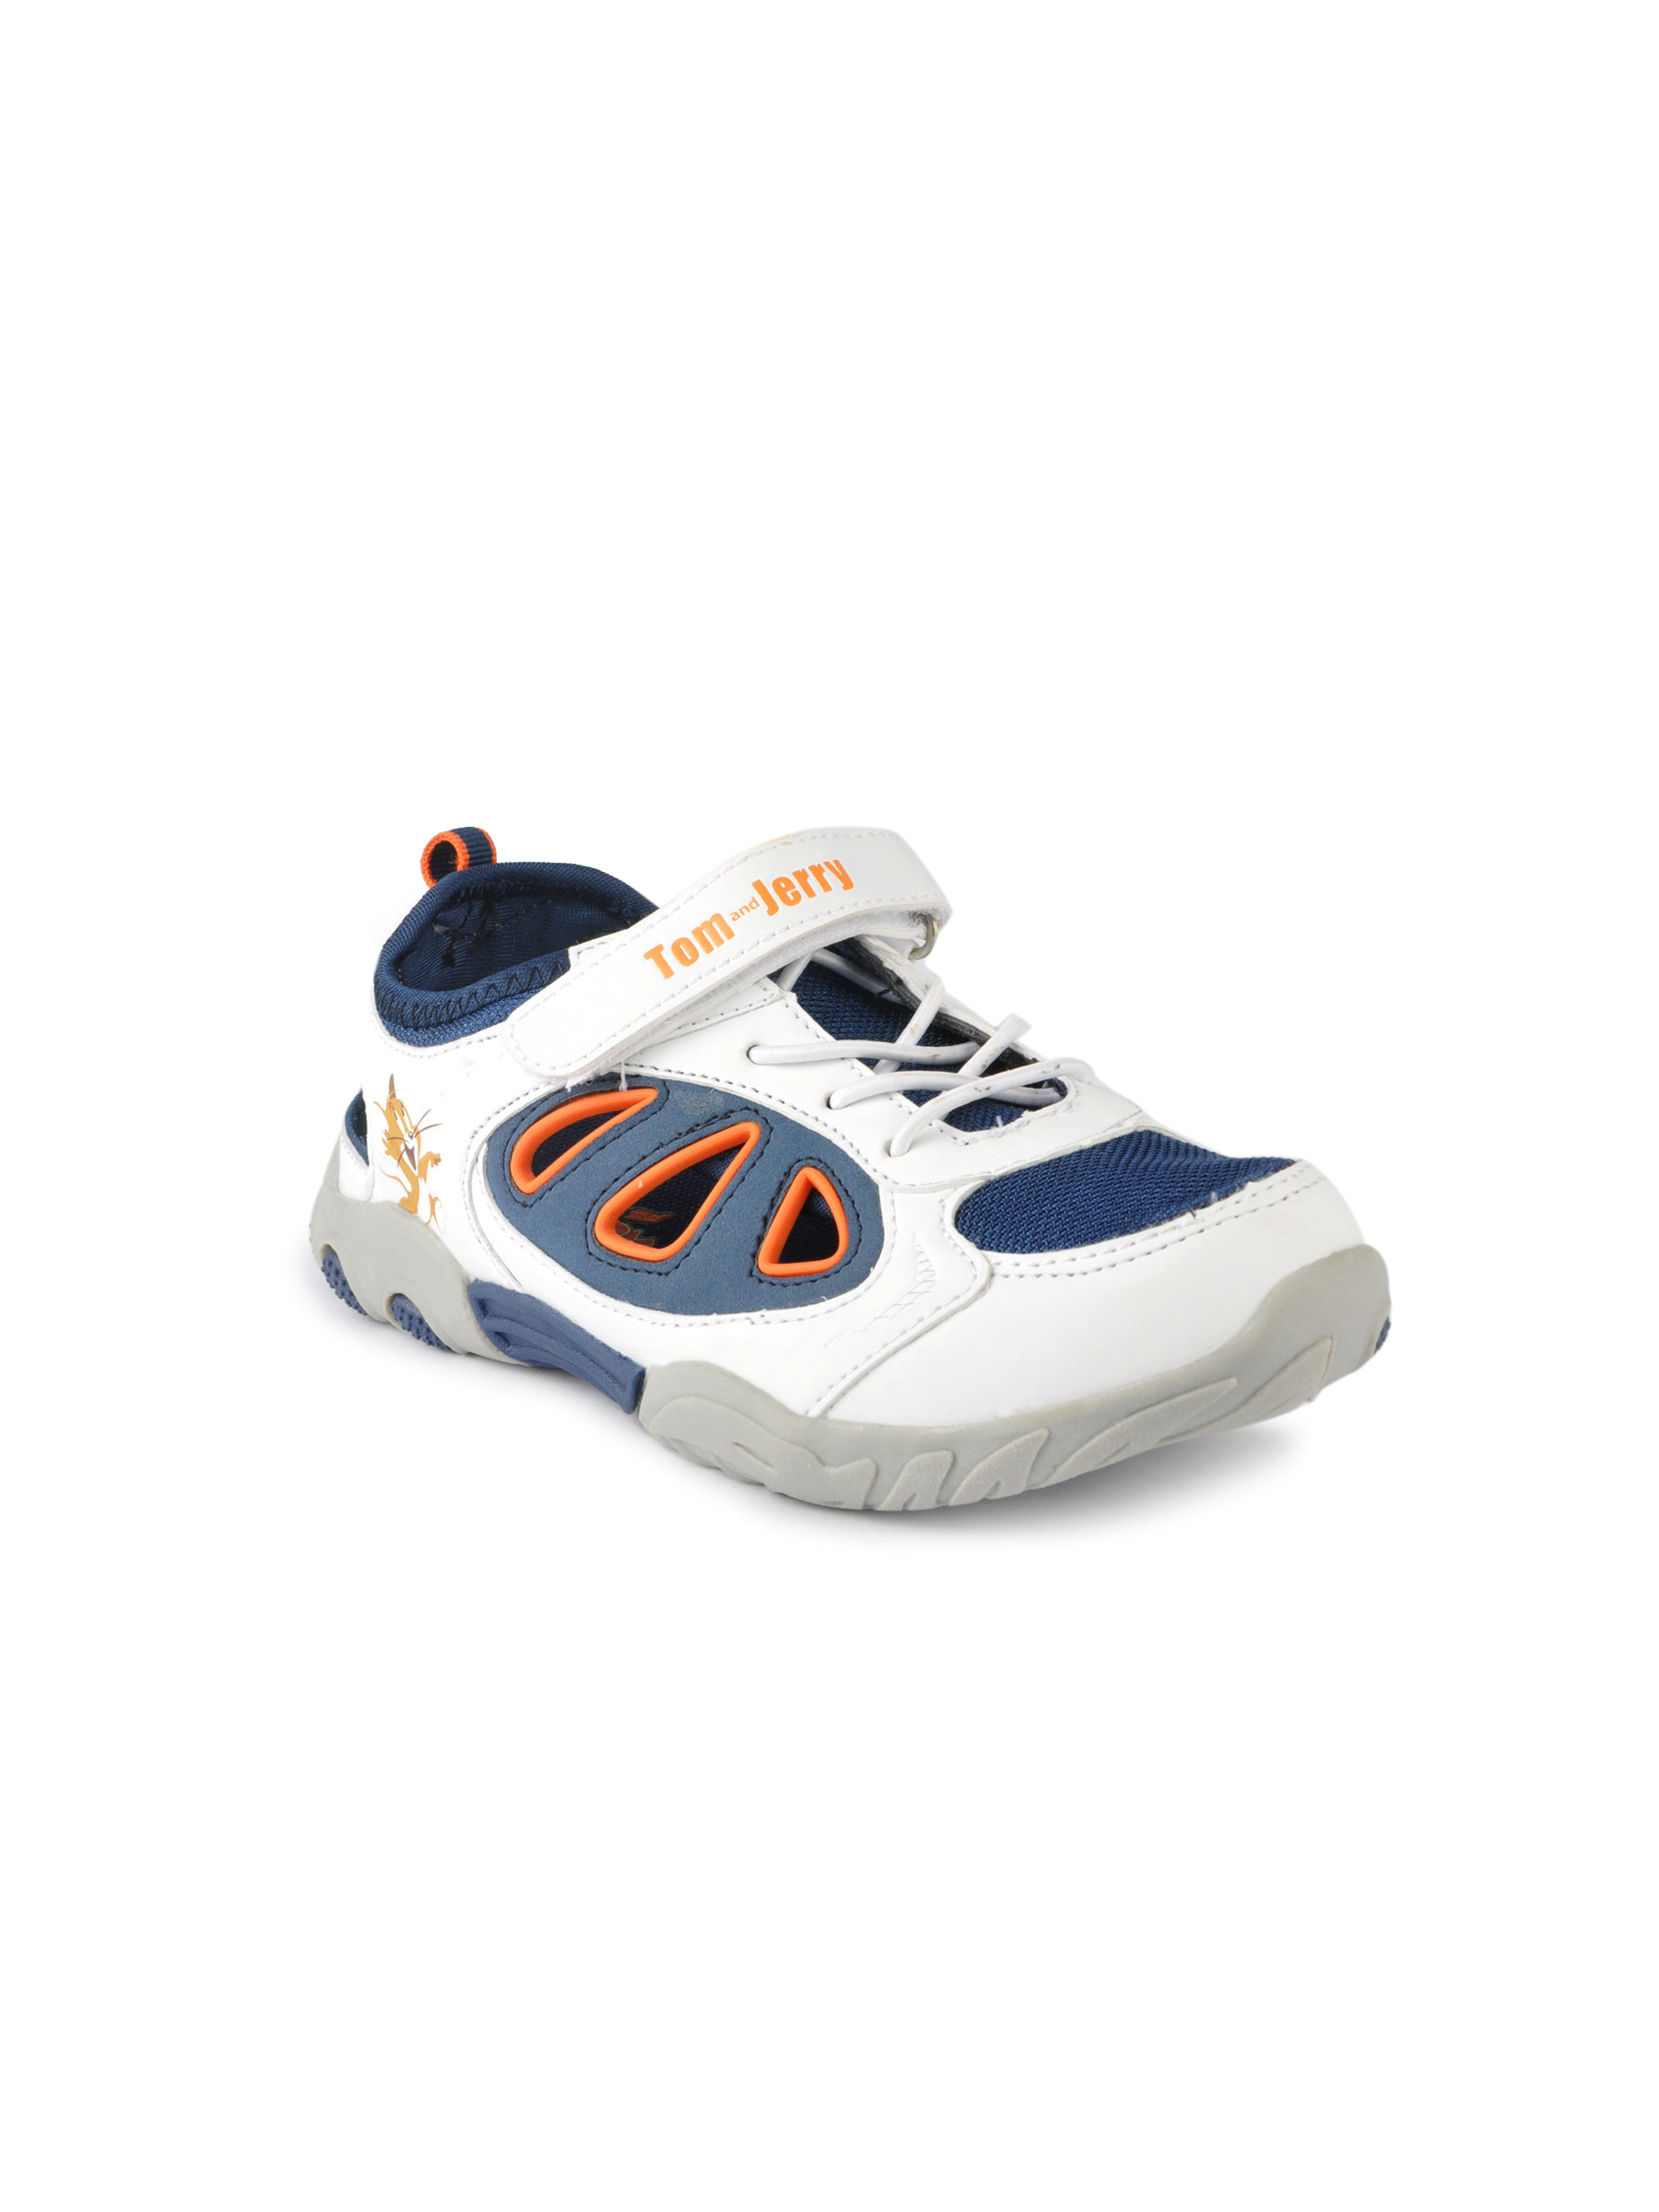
Warner Bros Kids Unisex TJ Stud Sandal White Casual Shoes
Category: Footwear / Shoes / Casual Shoes
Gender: Unisex
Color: White
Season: Winter 2013
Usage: Casual